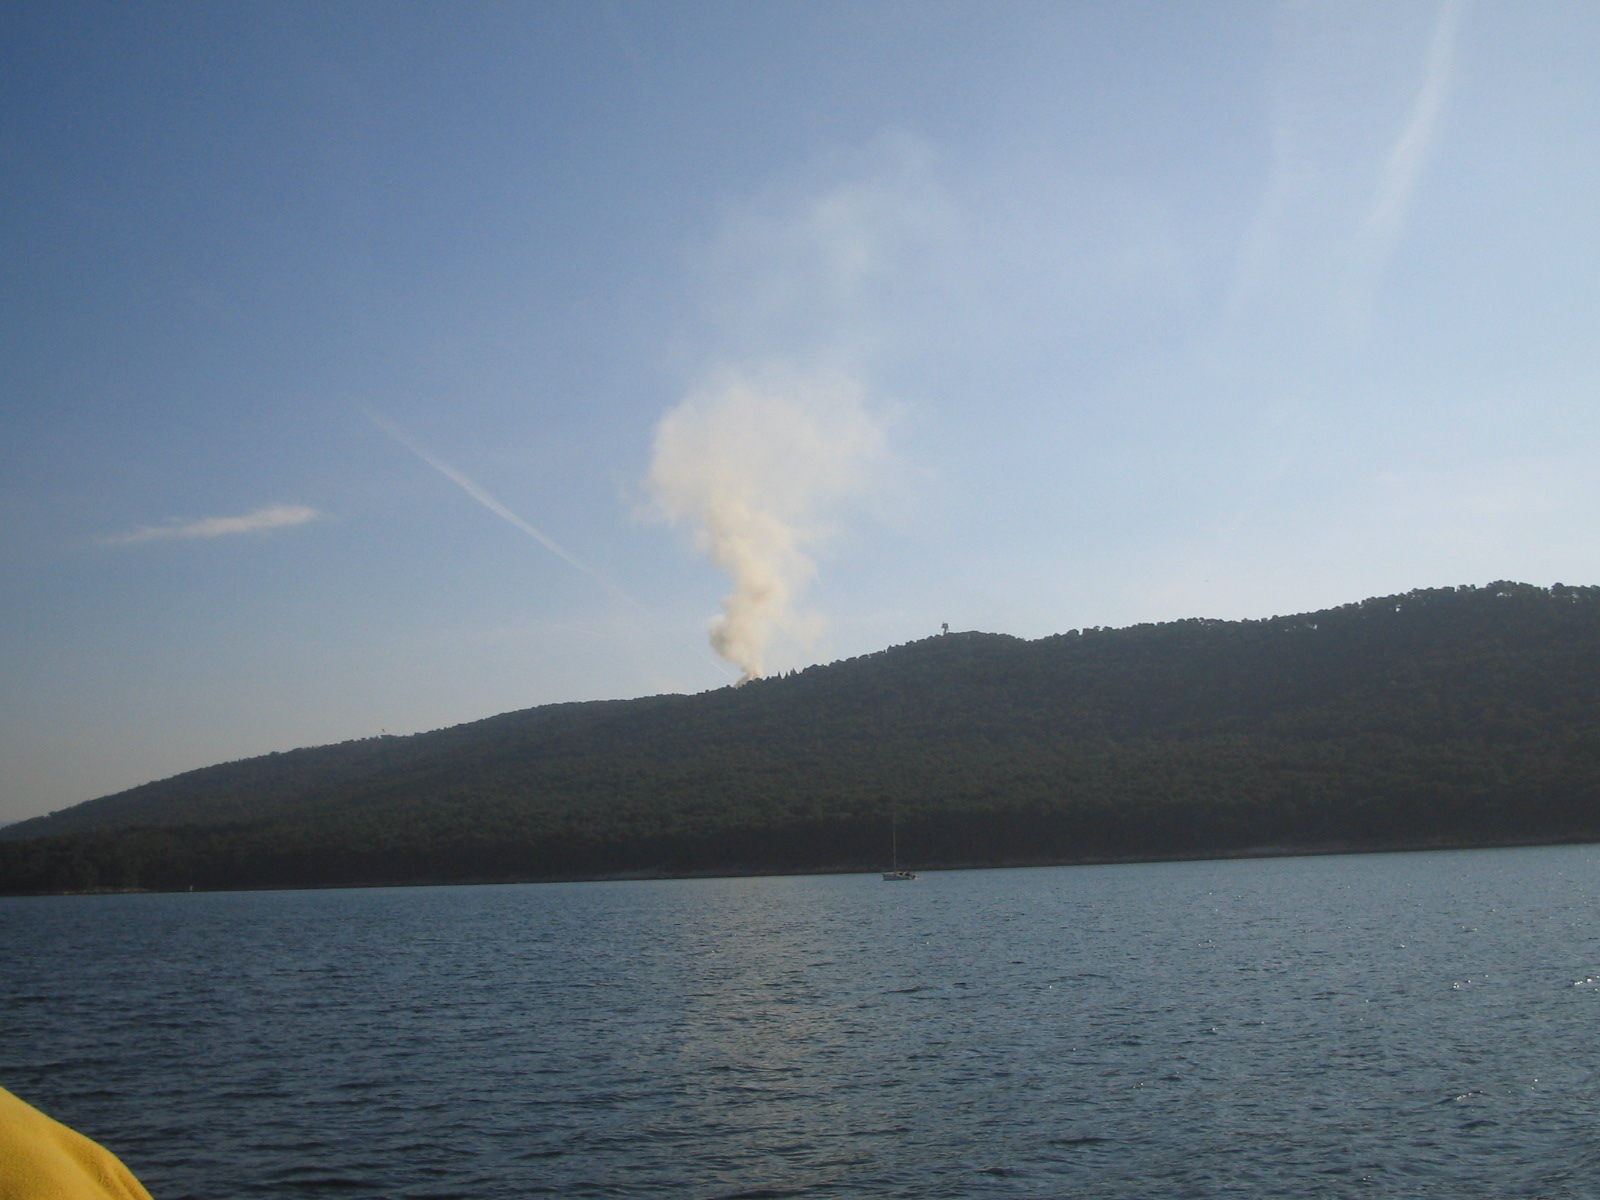
Fire: no
Smoke: yes